Town of Evening Calm, Country of Cherry Blossoms

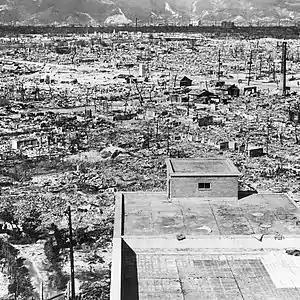
The effects of atomic bombing on Hiroshima

According to Fumiyo Kōno's afterword, she was prompted to write "Town of Evening Calm, Country of Cherry Blossoms" when her editor asked her for a Hiroshima story. She was initially reluctant because, while she was born in Hiroshima neither she nor anyone in her family was a survivor of the atomic bomb, and growing up she found the subject upsetting and had tried to avoid it ever since. She decided to tackle the subject because she felt it was "unnatural and irresponsible for me to consciously try to avoid the issue." Living in Tokyo, she had come to realize that people outside of Hiroshima and Nagasaki didn't know about the effects of the bomb, not because they were avoiding the subject but because it is never talked about, and so she attempted the story because "drawing something is better than drawing nothing at all."